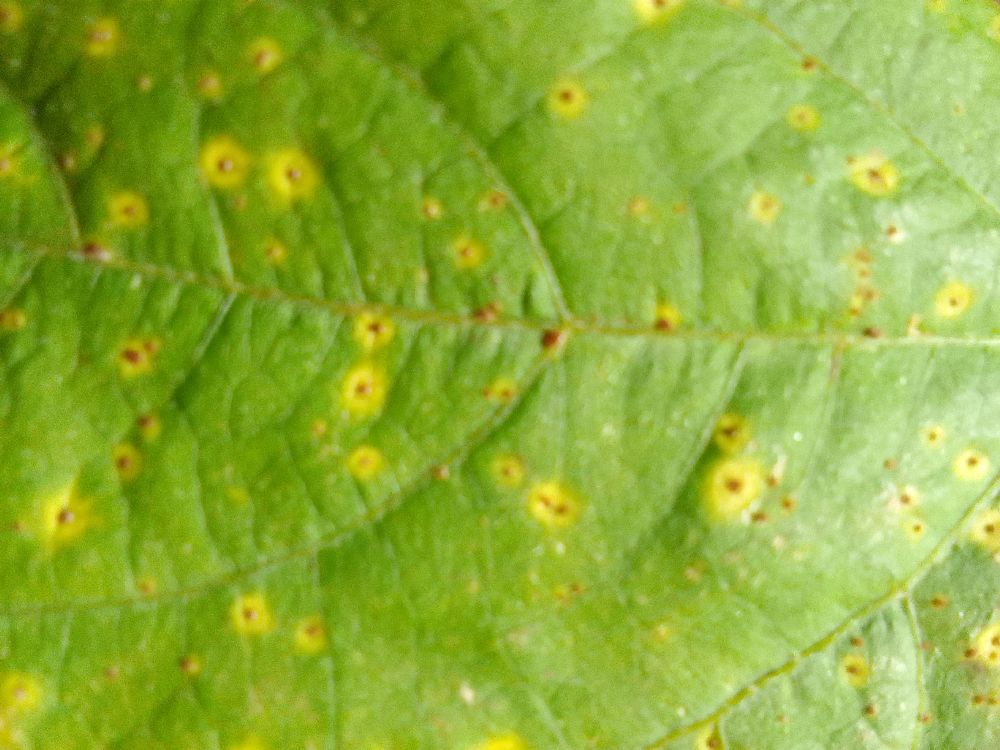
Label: rust